Santiago Fisas

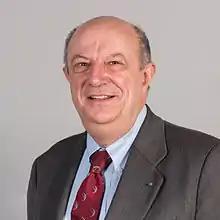

Santiago Fisas Ayxelà (also "Aixelás"; born 29 August 1948 in Barcelona) is a Spanish politician of the People's Party who served as a Member of the European Parliament from 2009 until 2019.